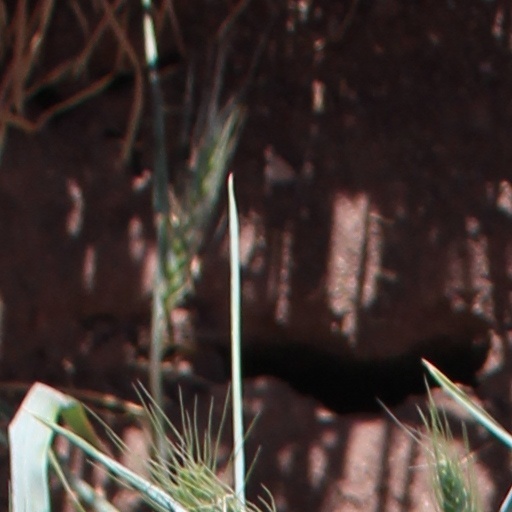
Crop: wheat